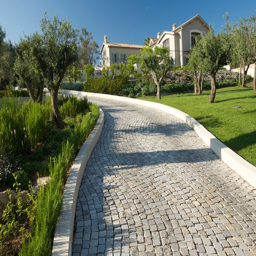
entry driveway up to the covered parking